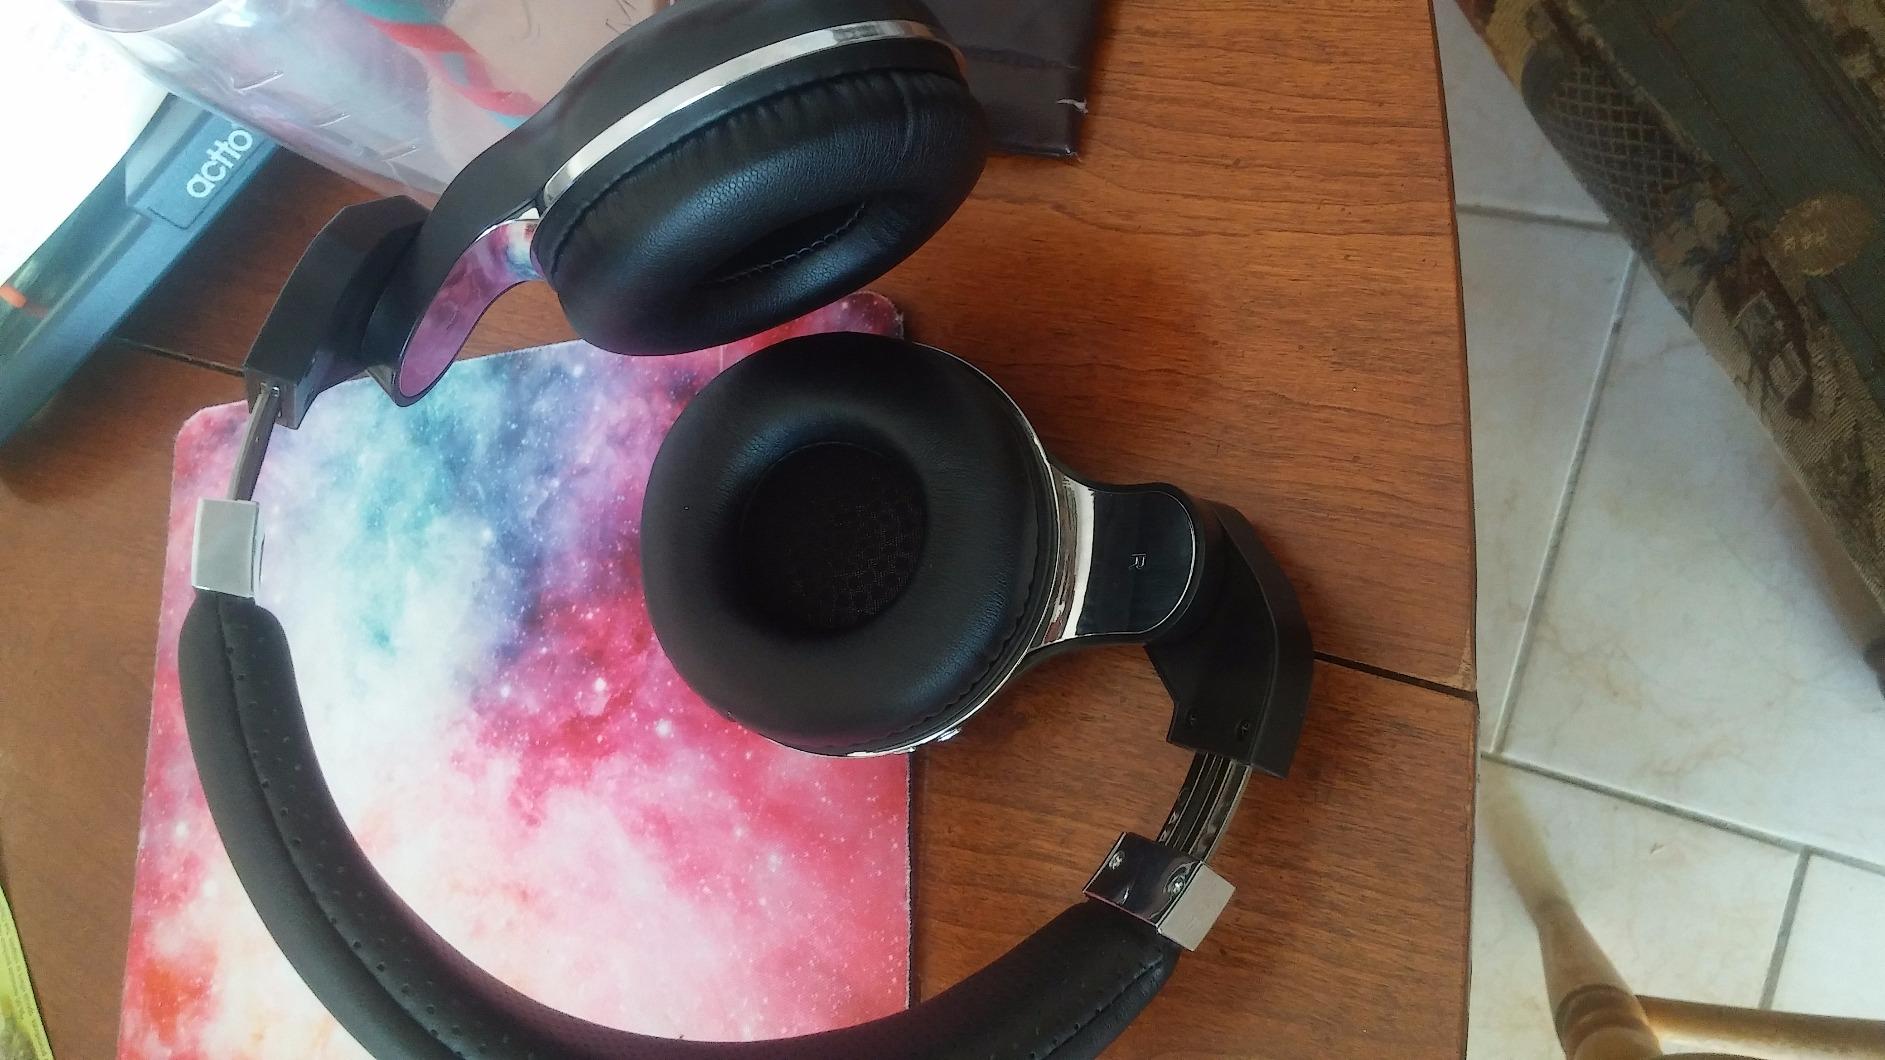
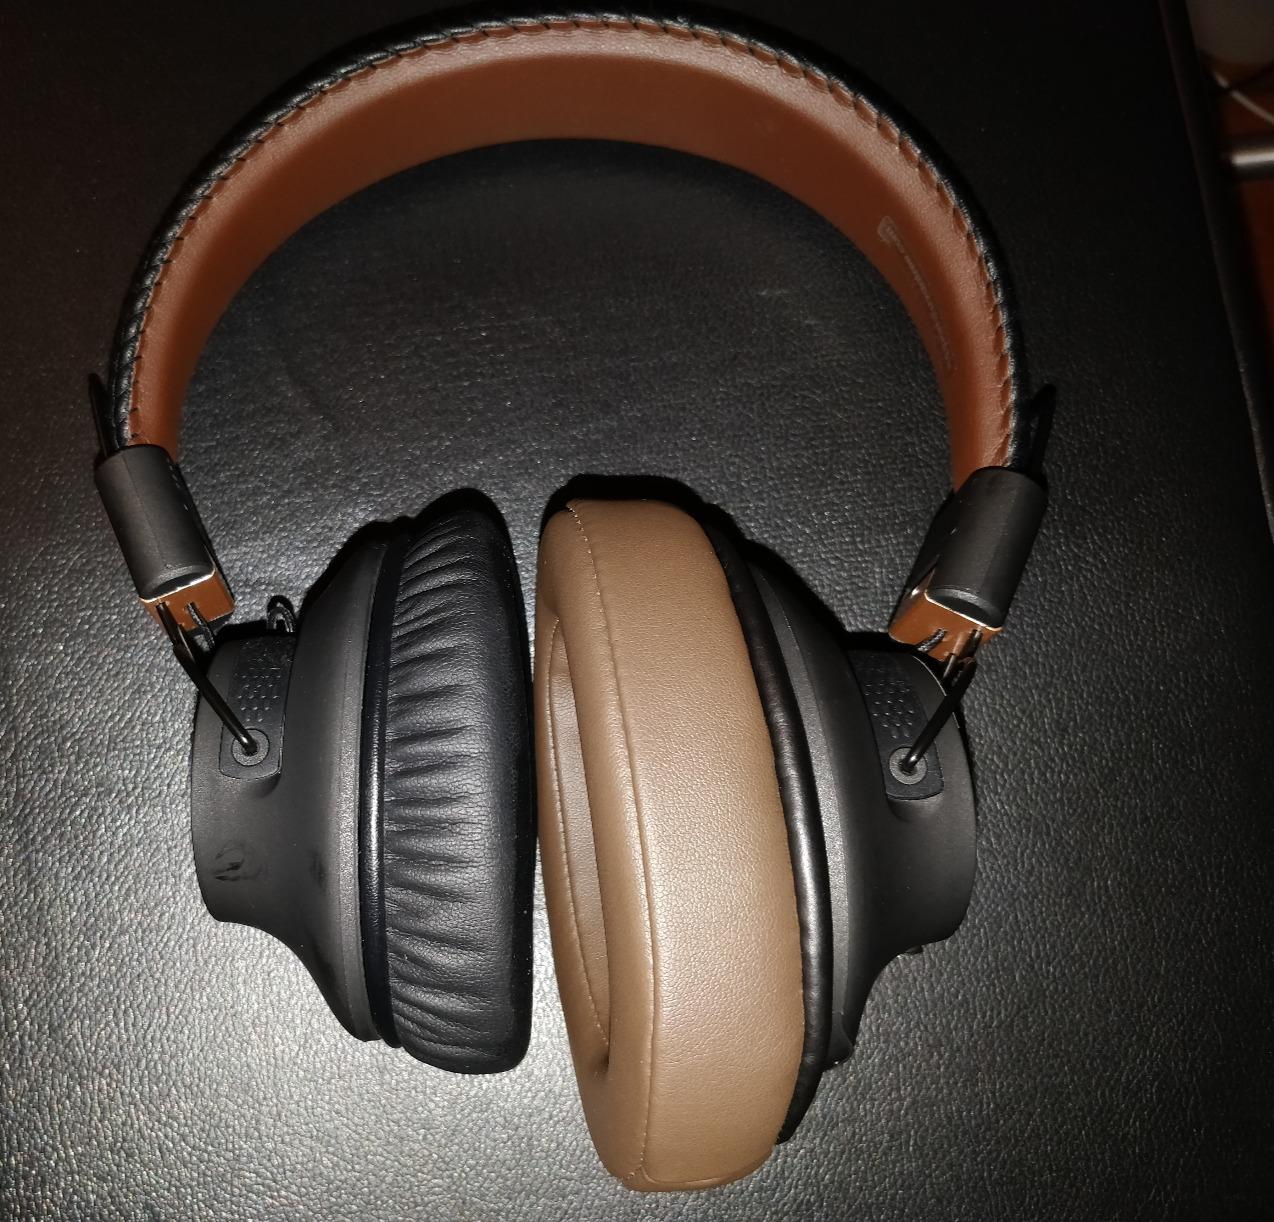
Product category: headphones
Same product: no